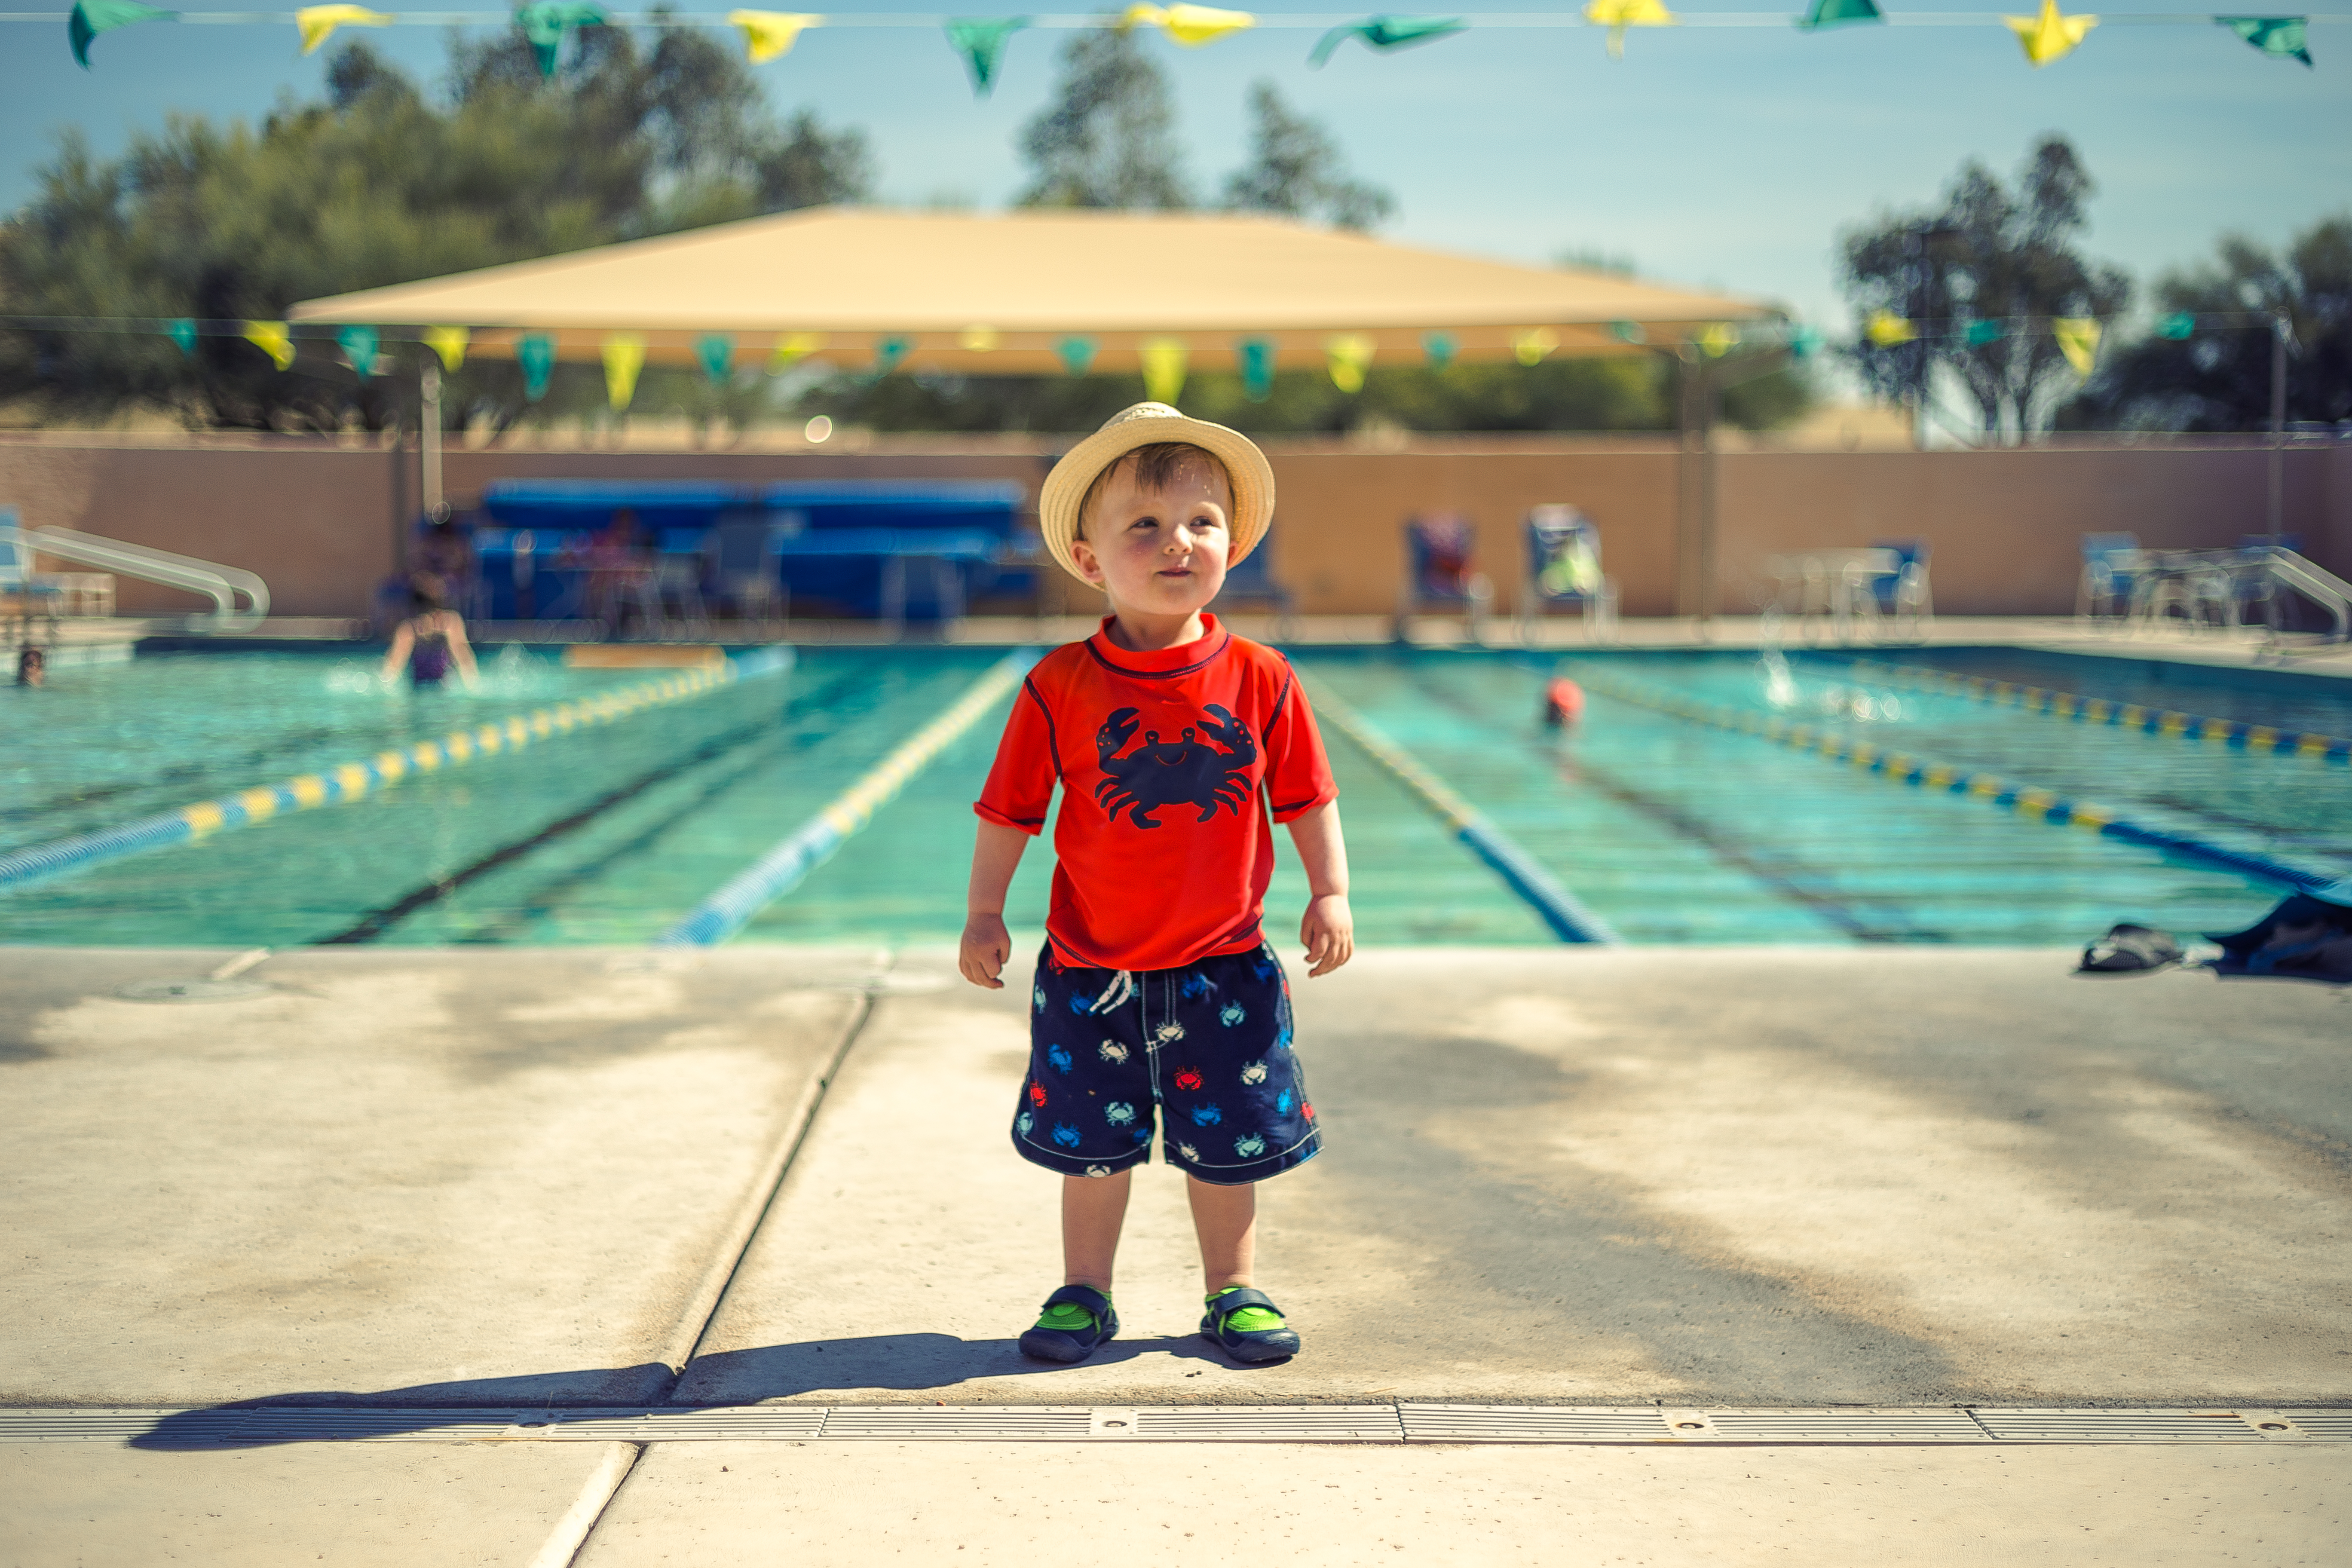
play, kid, cute, vacation, pool, young, amusement park, swimming pool, child, hat, blue, leisure, baby, fun, toddler